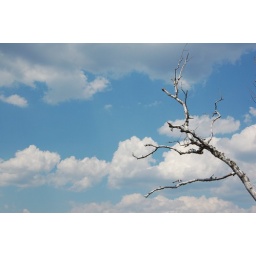
Lake Placid - clouds above the tree branches